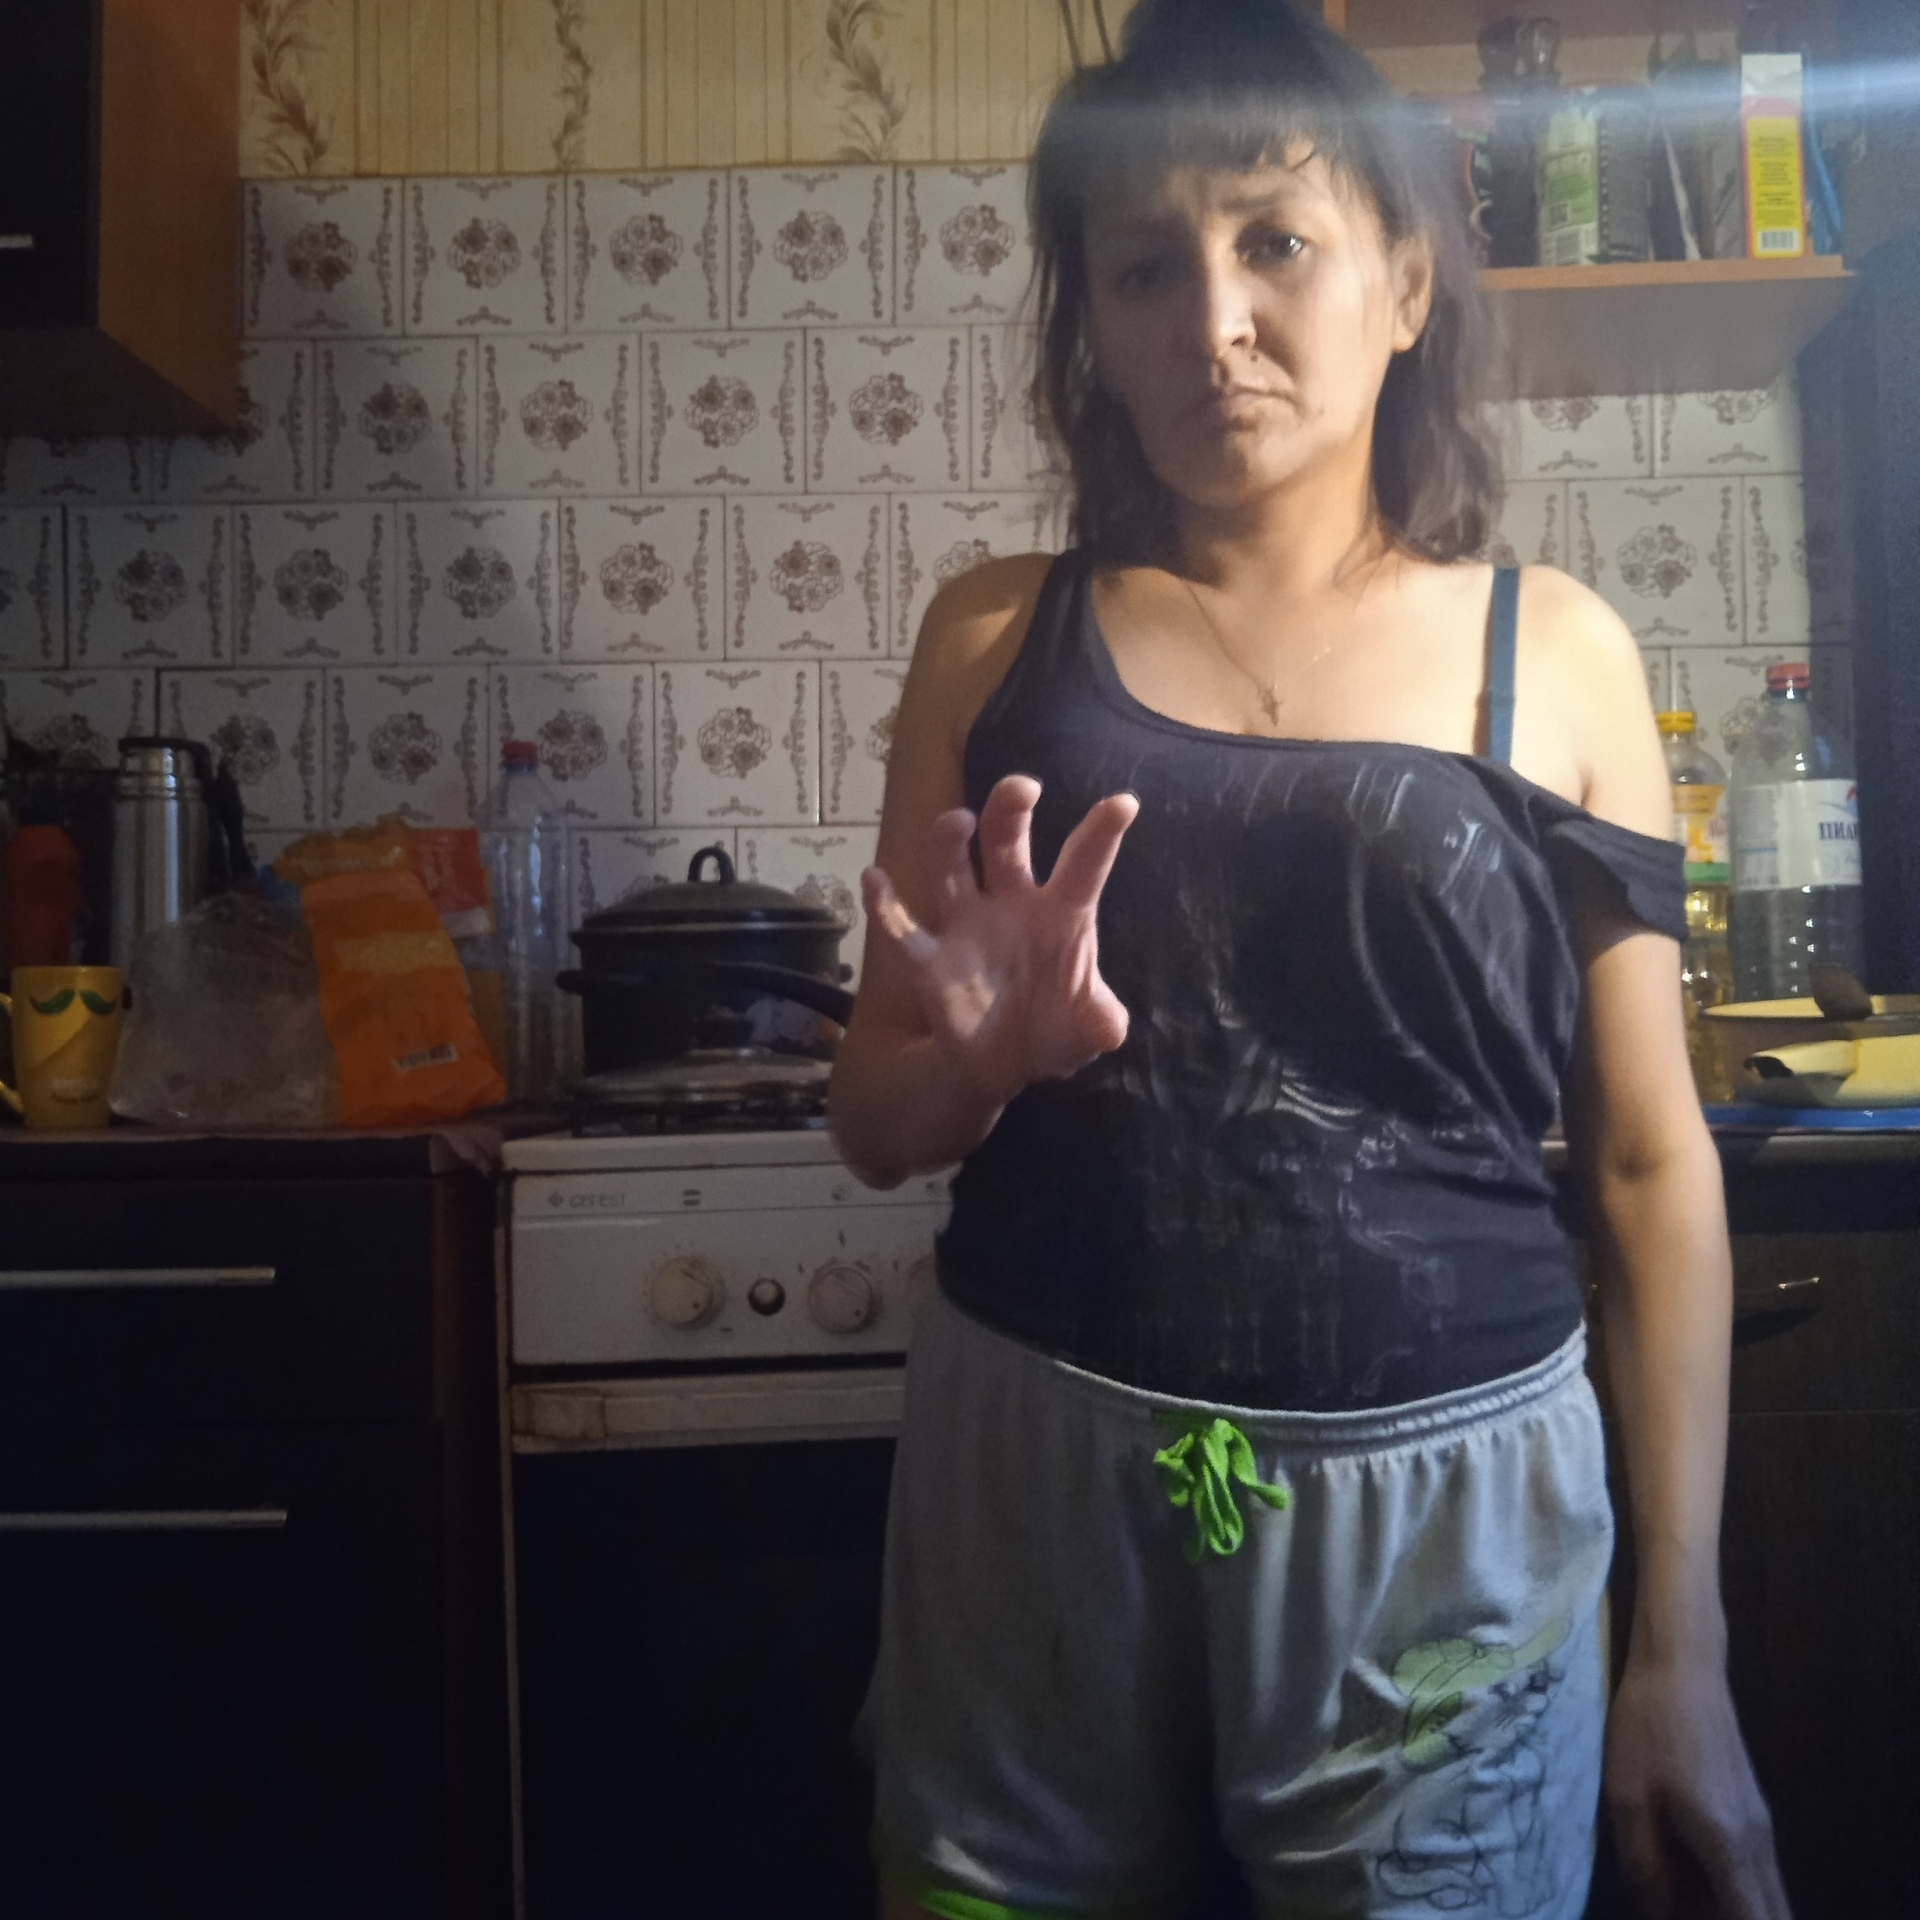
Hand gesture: grabbing